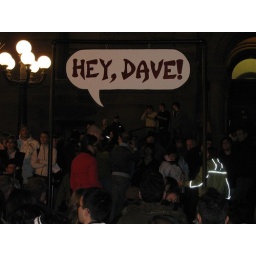
Hey Dave!People walk up to Dave to greet and talk to him the old fashion way... in person and face to face.